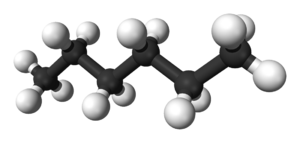
Le n-hexane, ou parfois simplement hexane, est un hydrocarbure saturé de la famille des alcanes de formule brute C₆H₁₄.